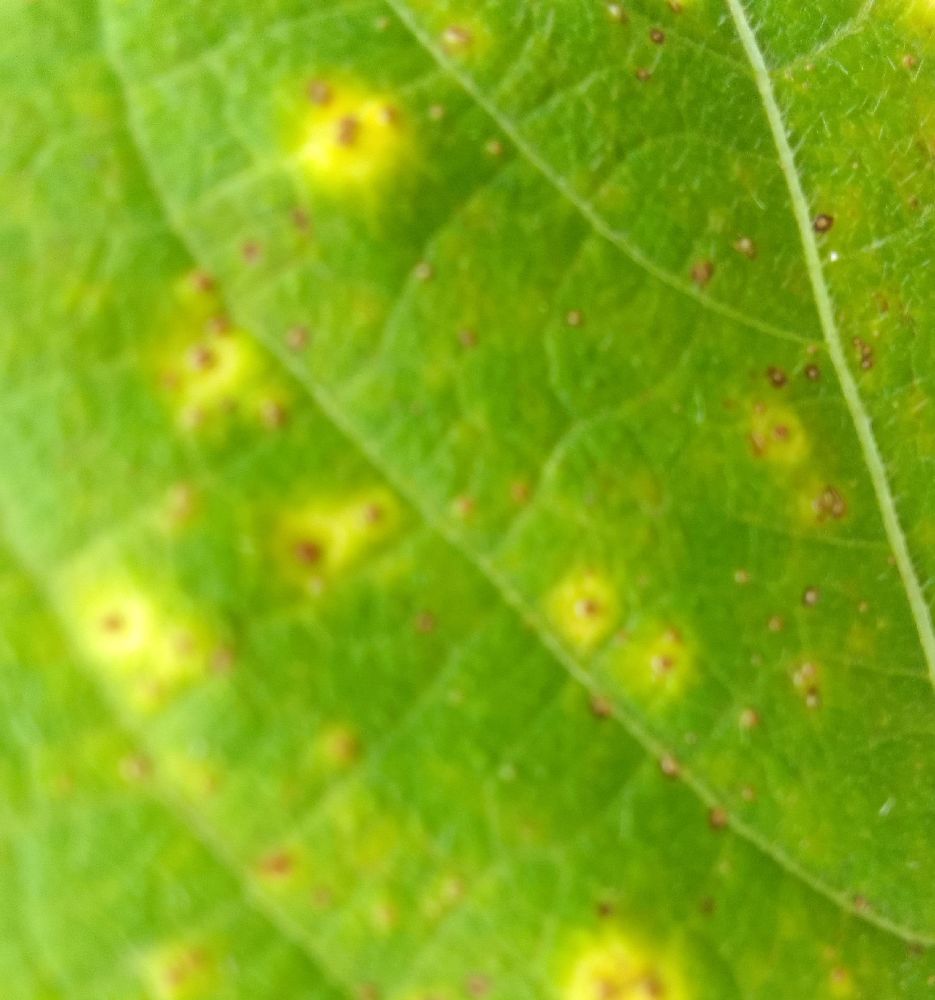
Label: rust